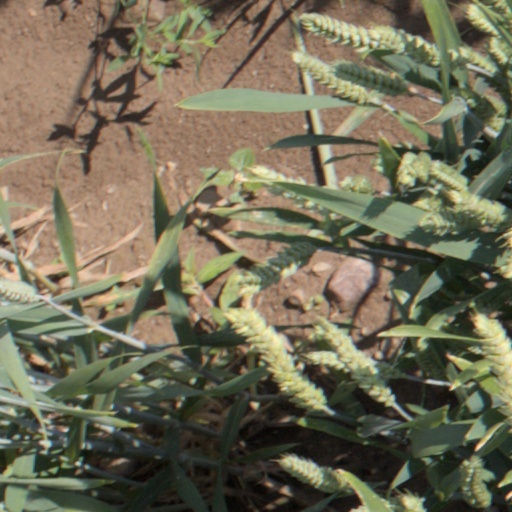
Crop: wheat